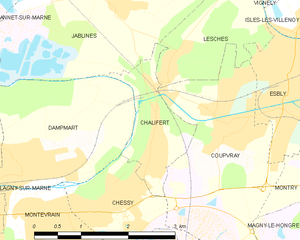
Carte des communes françaises Chalifert